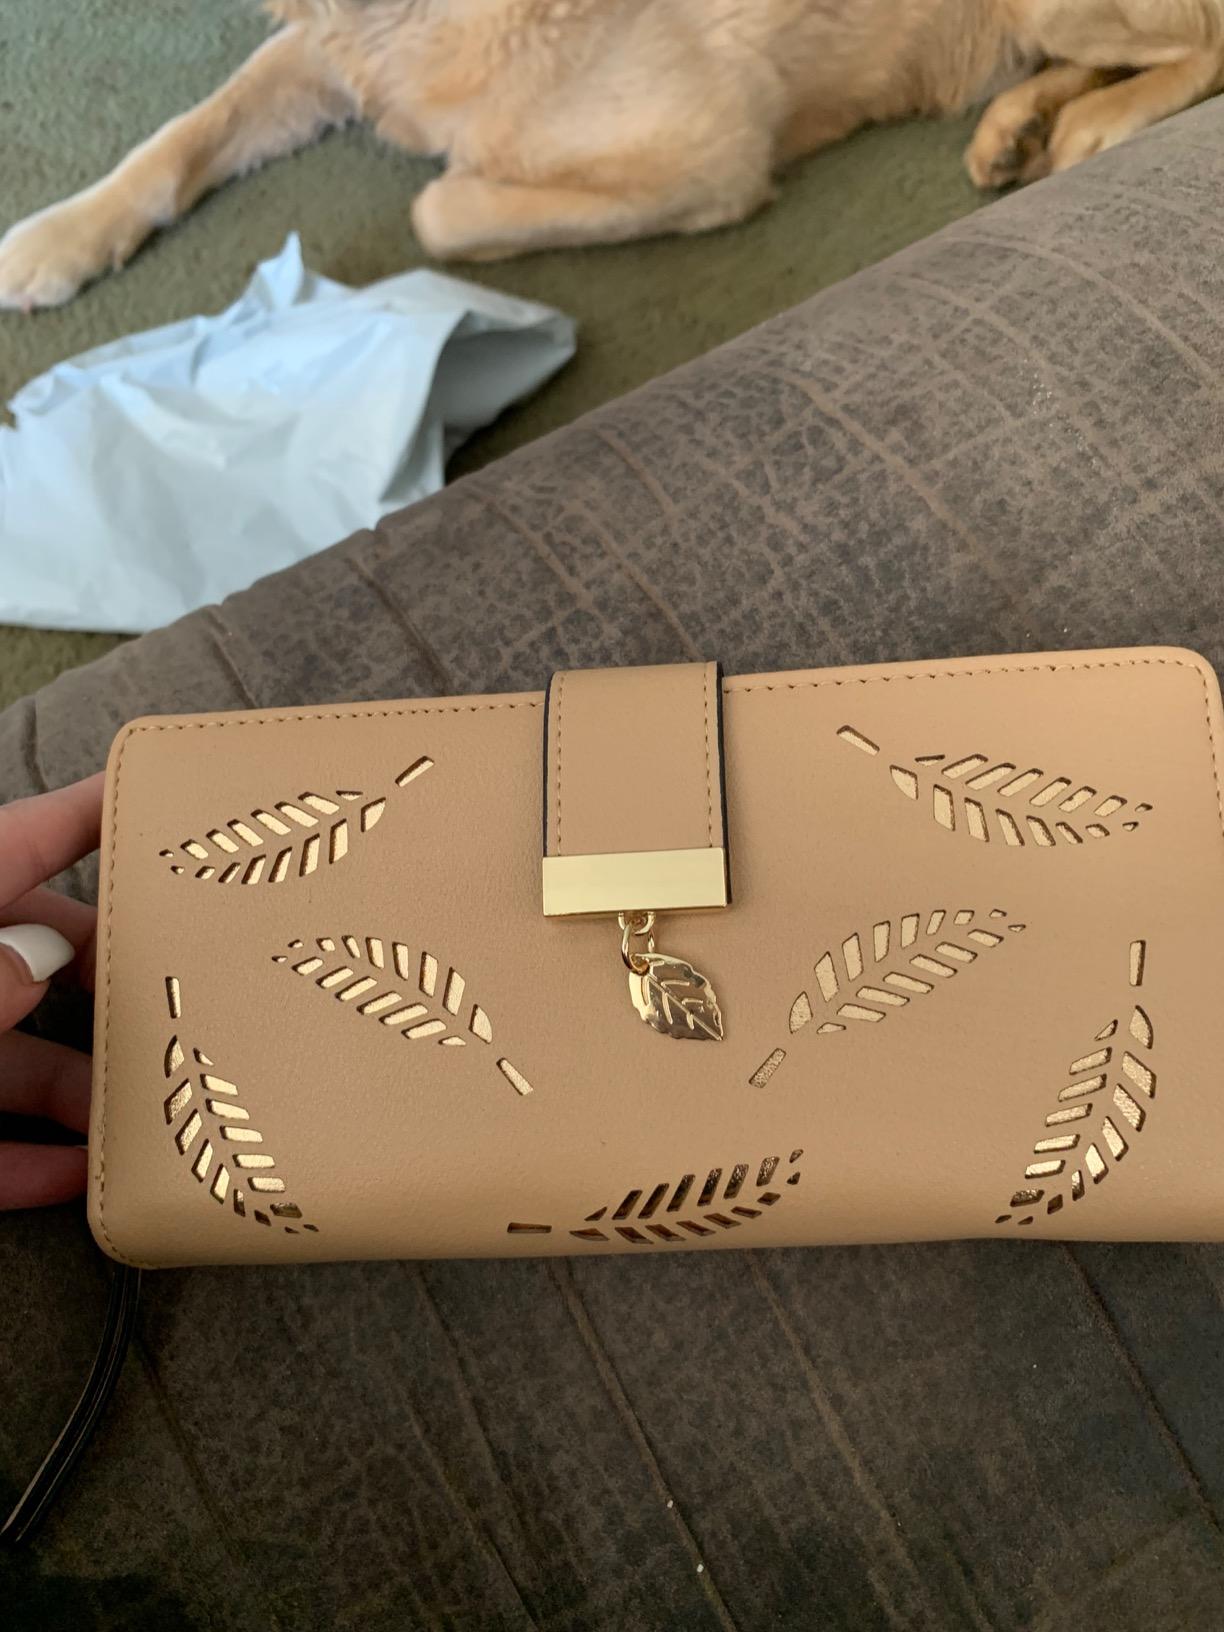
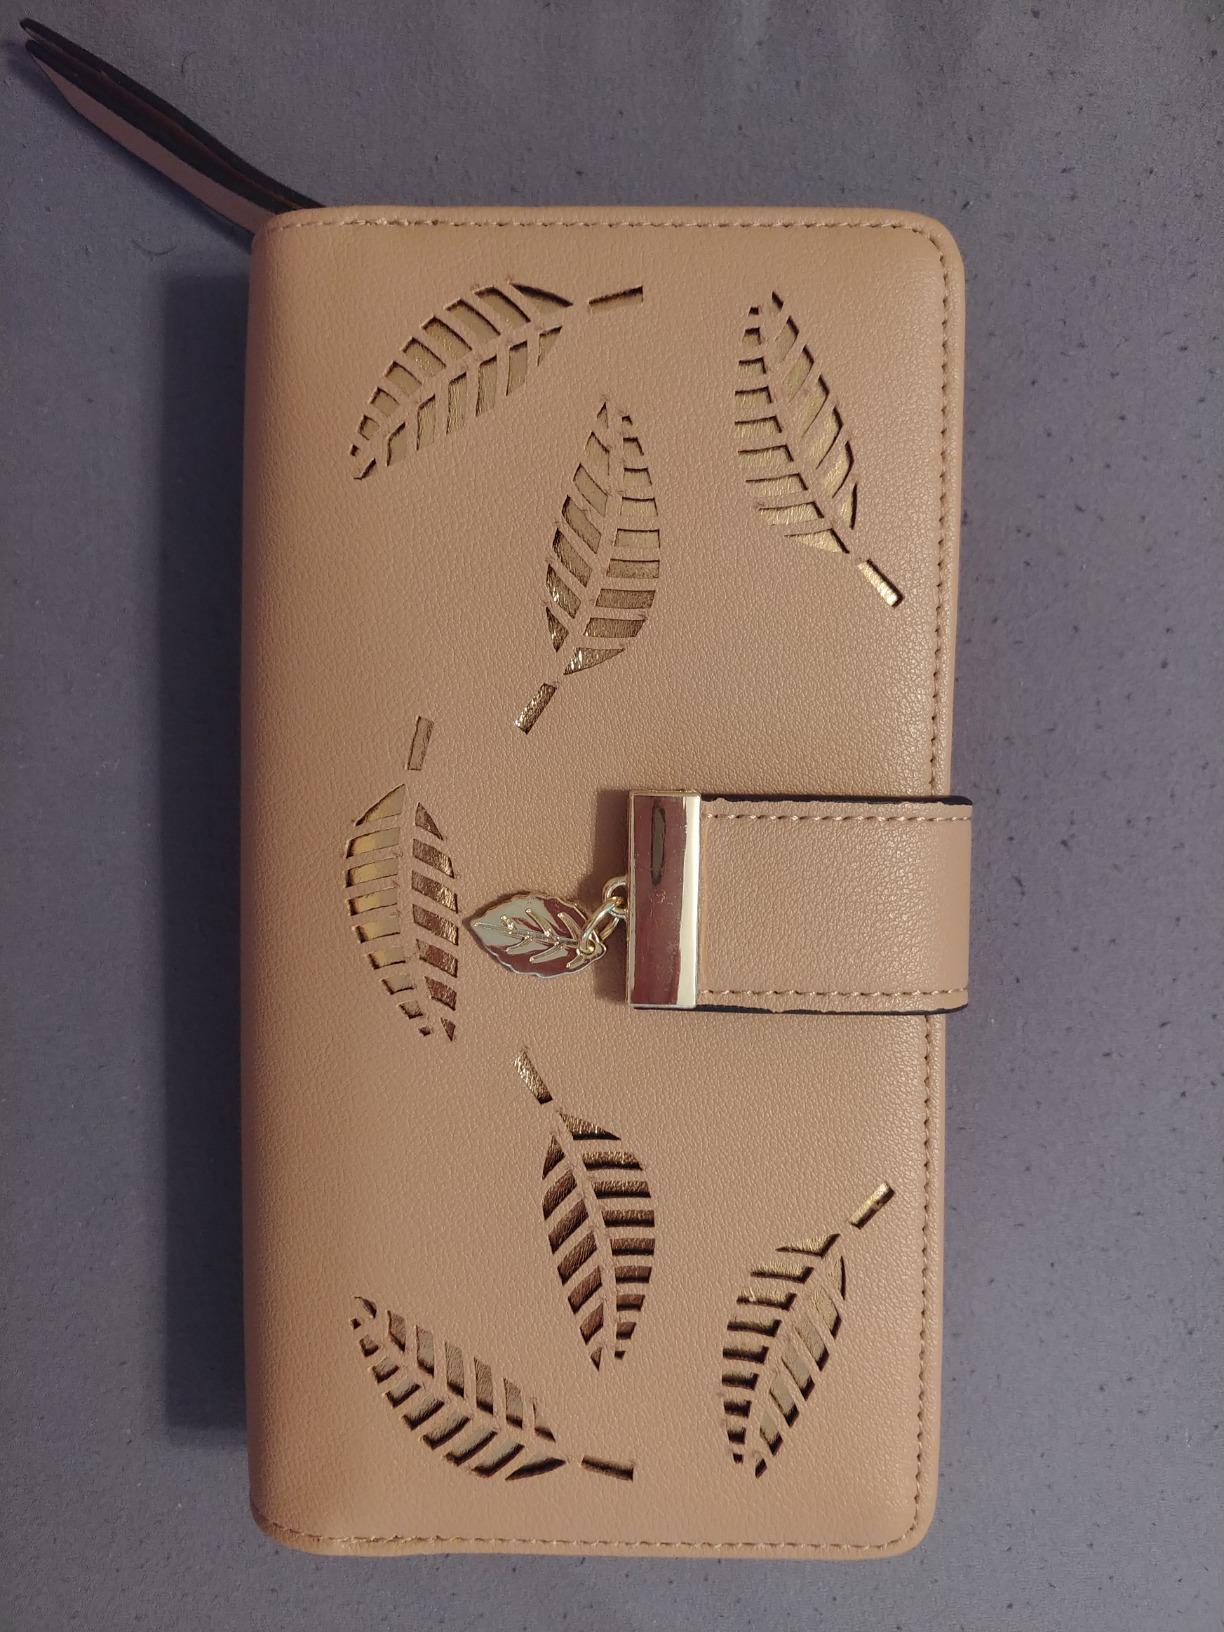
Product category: accessories_wallet
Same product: yes